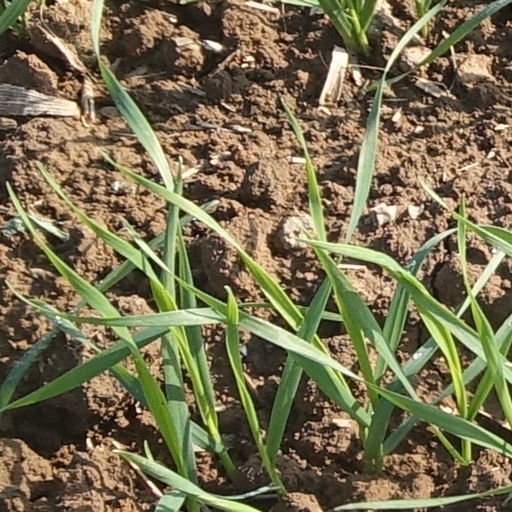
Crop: wheat